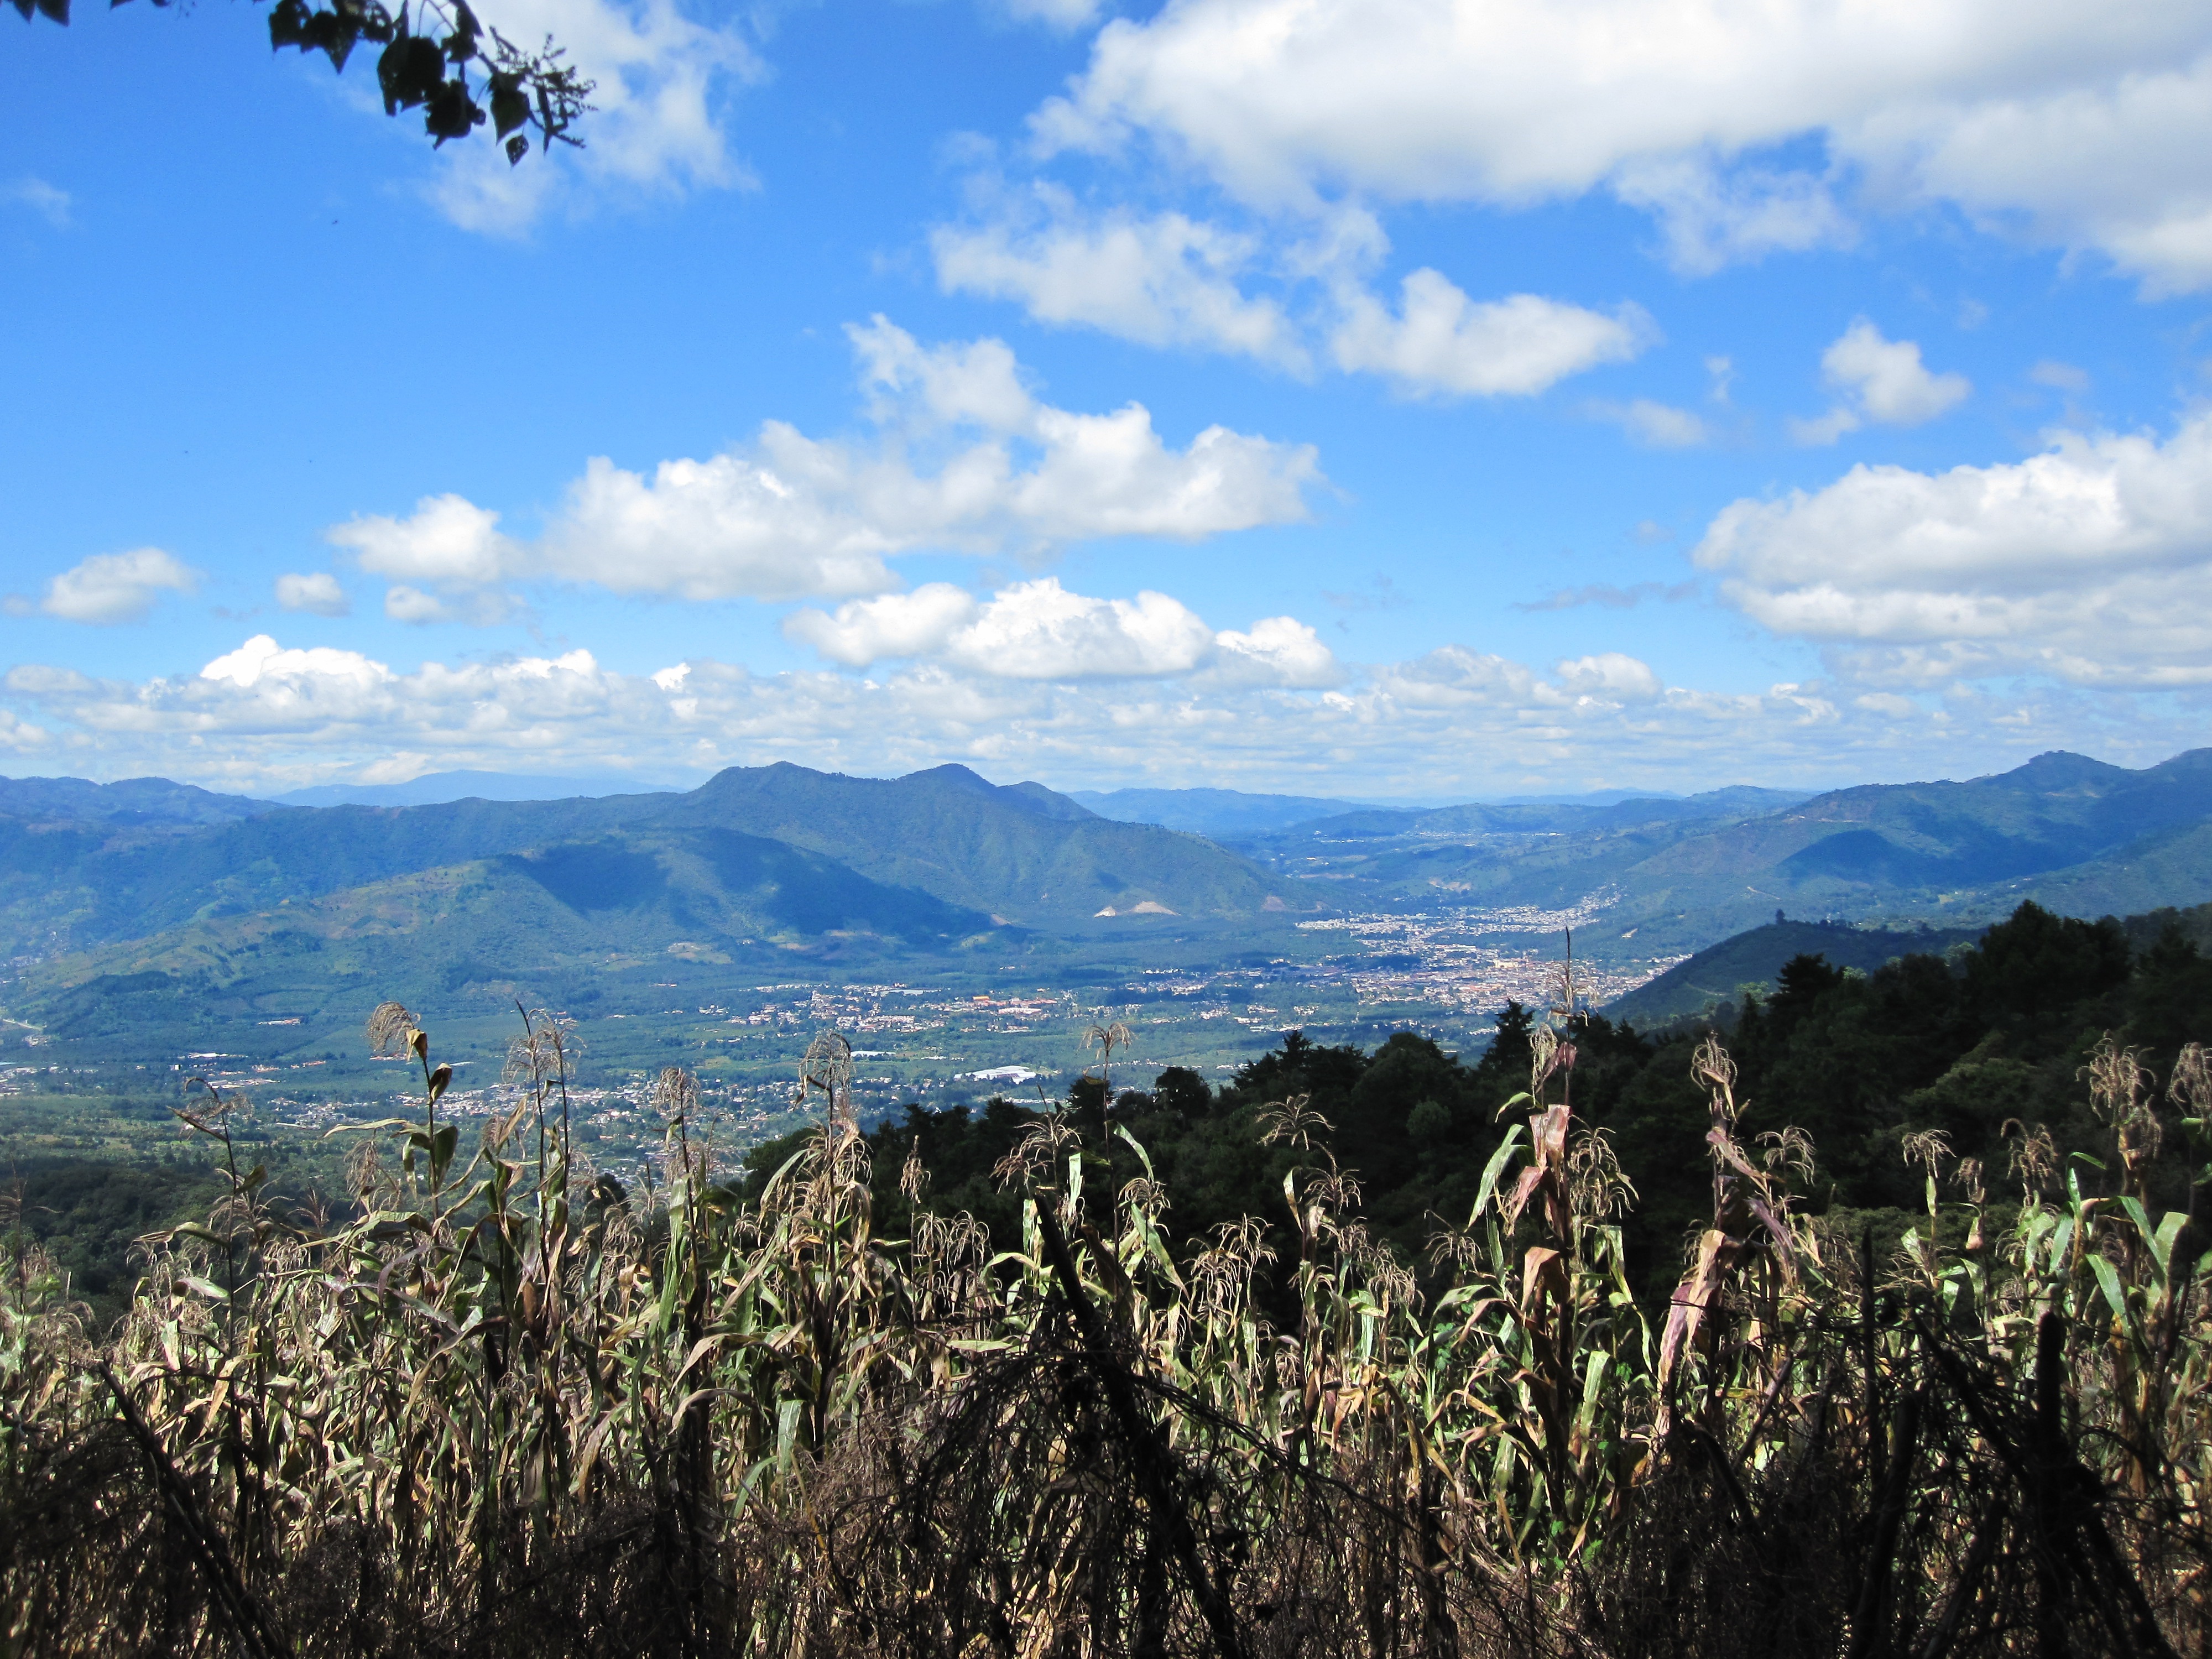
landscape, nature, horizon, wilderness, walking, mountain, sky, field, meadow, prairie, hill, adventure, valley, mountain range, corn, agriculture, ridge, mountains, grassland, plateau, antigua, guatemala, landform, geographical feature, mountainous landforms